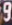
Number: 9